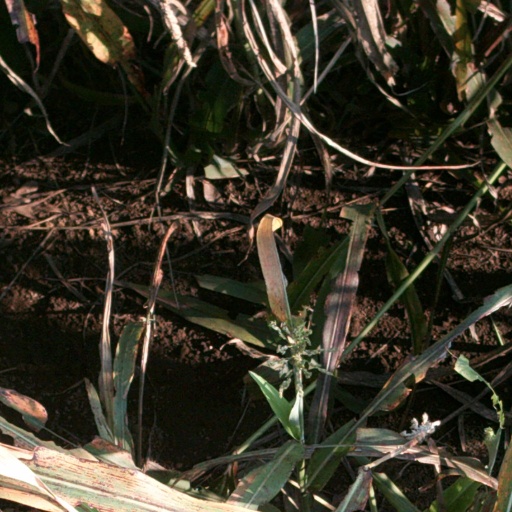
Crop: sorghum